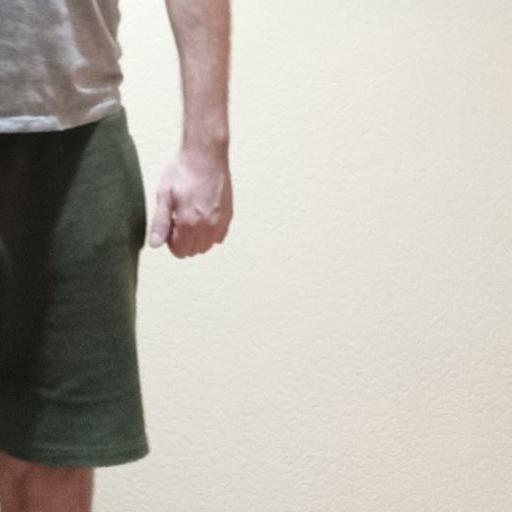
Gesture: no_gesture